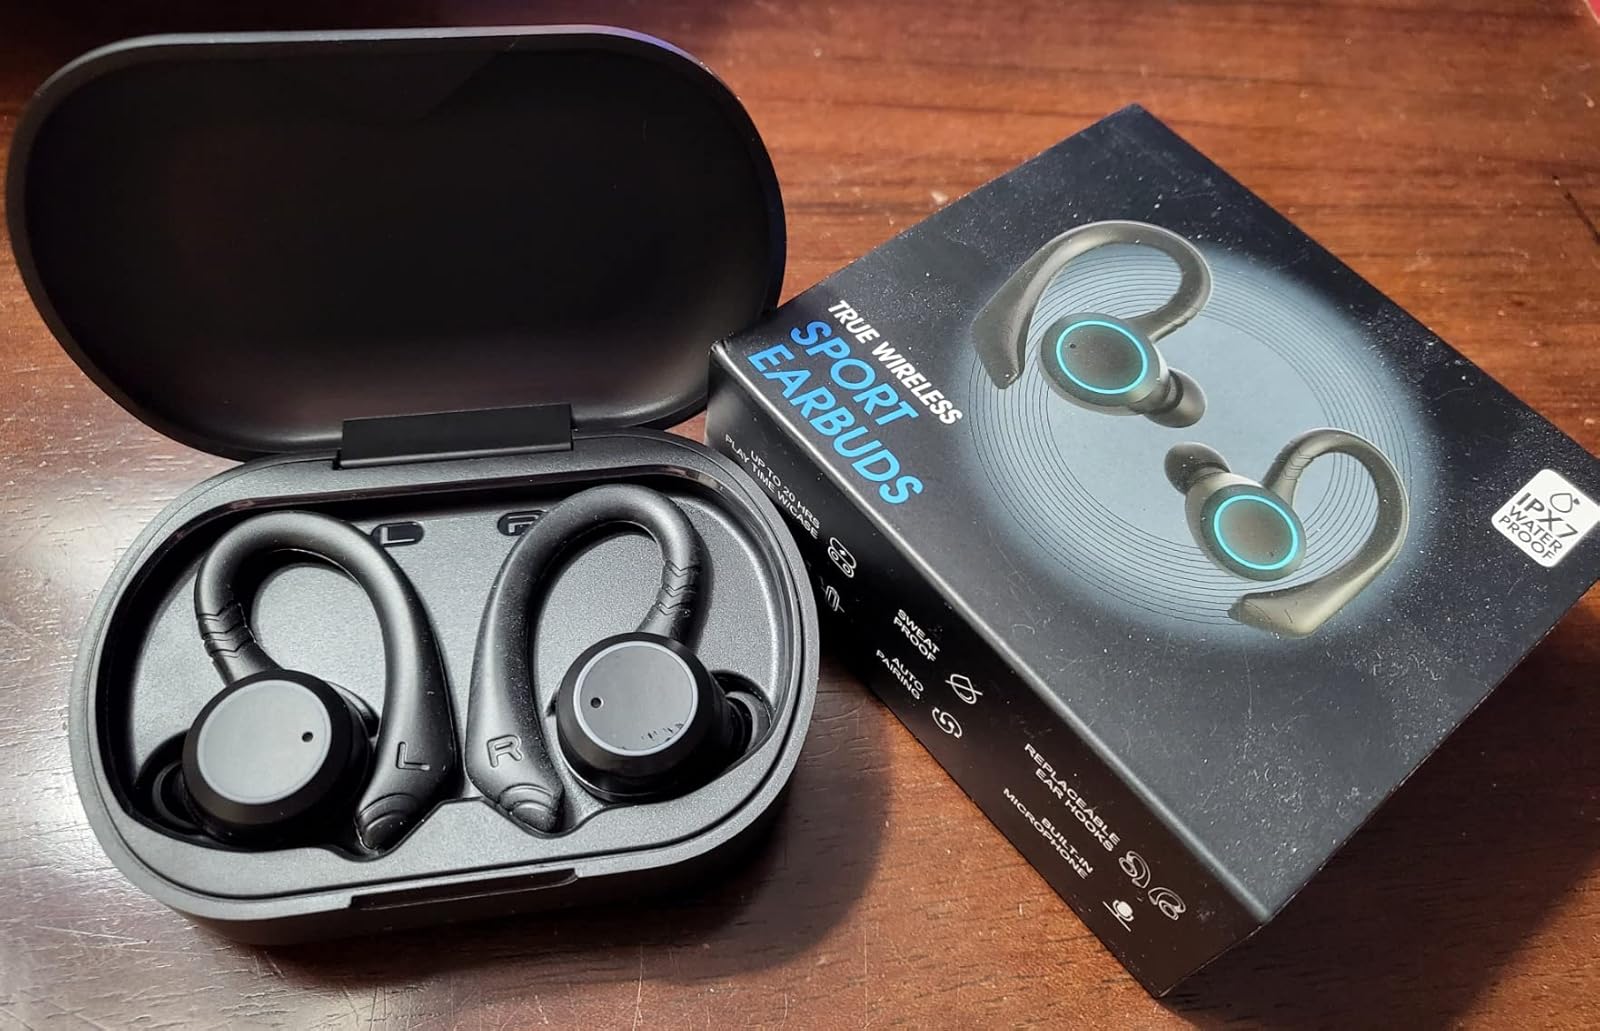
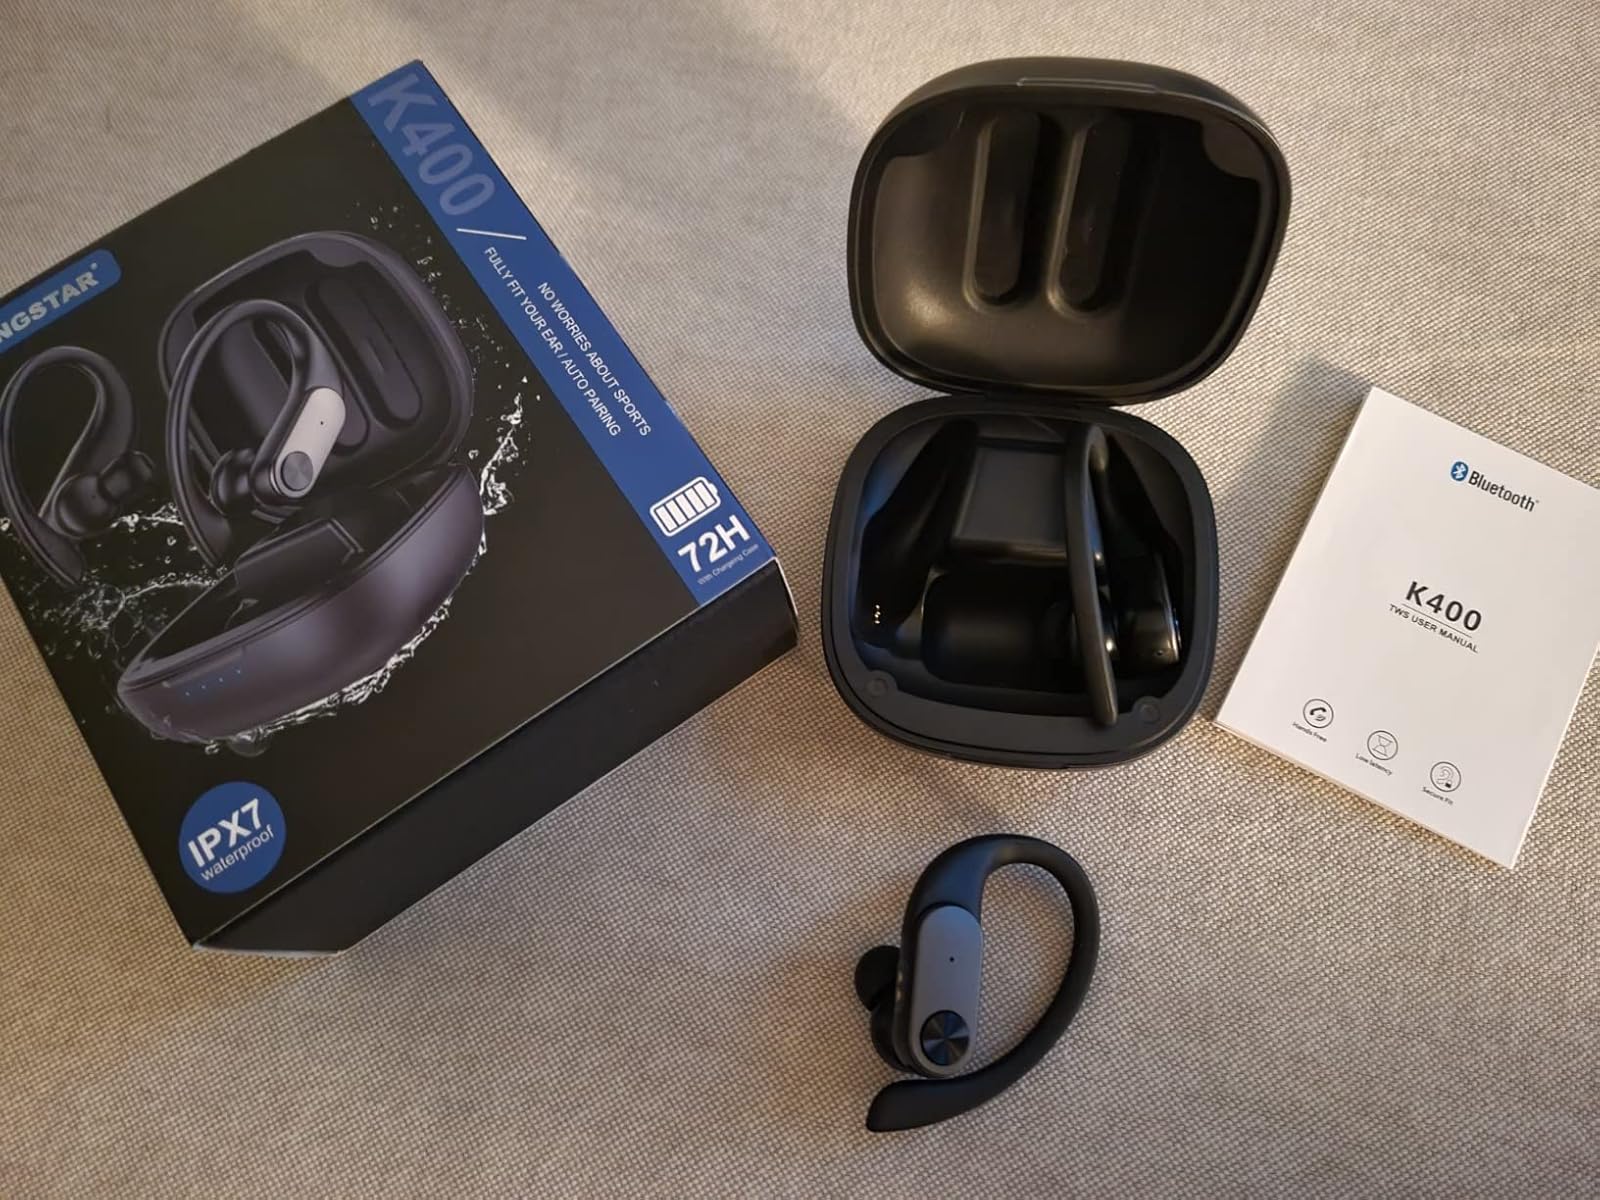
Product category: earbuds
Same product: no